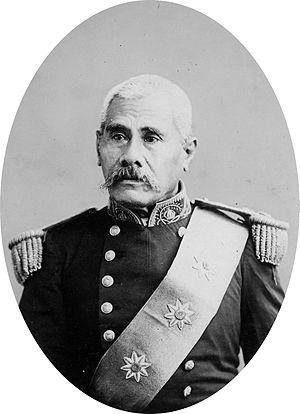
Emma Eliza Coe, puis Emma Forsayth, Emma Farrell et enfin Emma Kolbe au fil de ses mariages successifs, était une femme d’affaires et propriétaire de plantation américano-samoane.